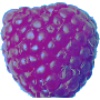
Label: Raspberry 1